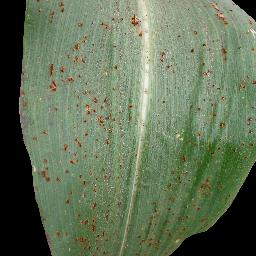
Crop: corn
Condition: (maize)_common_rust